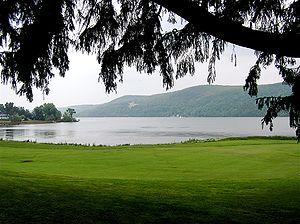
Cet article dresse une liste de lacs dans l'État de New York aux États-Unis. La liste n'est pas exhaustive.